1st Alberta Legislature

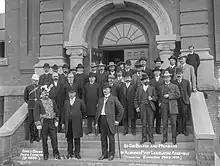
Members of the 1st Alberta Legislature on March 16, 1906

The 1st Alberta Legislative Assembly came about after Alberta entered Confederation with the "Alberta Act". The assembly met for the first time in 1906 under a strong Alberta Liberal Party majority. Construction of the Alberta Legislature Building would not begin until 1907, so the assembly would meet in the newly completed McKay Avenue School for the first two sessions of the First Legislative Assembly of Alberta in 1906 and 1907. Important bills passed in those sessions include confirming Edmonton as the provincial capital, the founding of the University of Alberta, establishment of provincial courts, and the provision of charters for several railway companies.